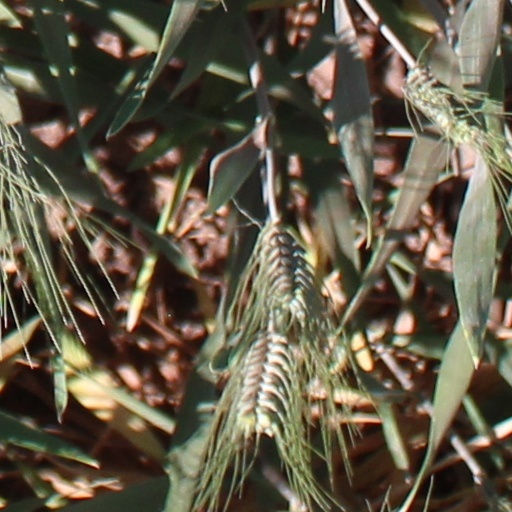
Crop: wheat